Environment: real
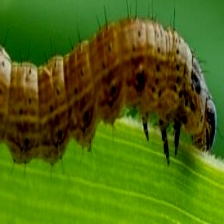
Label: fall_armyworm